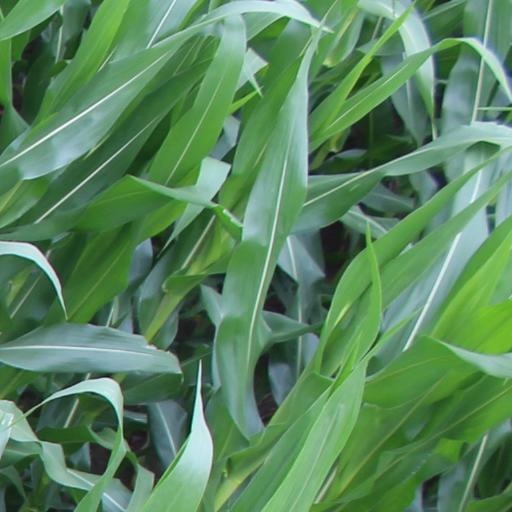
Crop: maize; corn